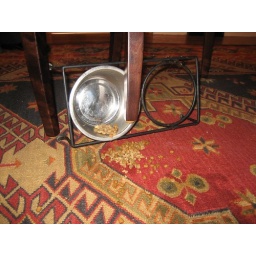
bowl under a chair